Samuel Dixon (artist)

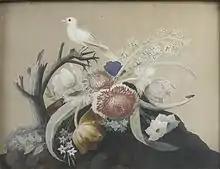
embossed picture depicting a canary perched on a bough

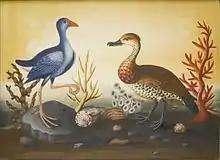
A print from a set of twelve

Samuel Dixon (died 1769) was an Irish artist, known for his water colour paintings and his depictions of flowers and birds in (embossed ).